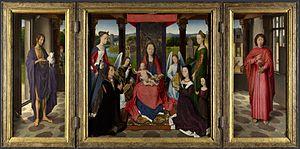
Hans Memling ou Hans Memlinc est un peintre allemand de style flamand, né à Seligenstadt en électorat de Mayence vers 1435-1440, devenu citoyen de Bruges en 1465, où il meurt en 1494. Il est l'un des plus grands représentants de la peinture brugeoise du XVᵉ siècle, aux côtés de Jan van Eyck, de Petrus Christus et de Gérard David, et de l'école des peintres primitifs flamands.
Un triptyque est — dans le domaine des beaux-arts – une œuvre peinte ou sculptée en trois panneaux, dont les deux volets extérieurs peuvent se refermer sur celui du milieu.